Elizabeth Jane Ward

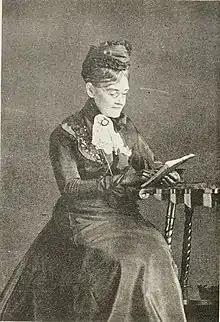

Elizabeth Jane Ward (27 March 1842 – 29 May 1908) was an Australian evangelist and active parish worker for the Church of England known for her involvement in various women's Christian organisations and campaigning for women's suffrage.